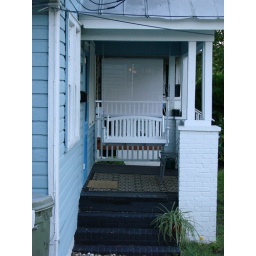
So glad you're out of the cardboard box sitting in my living room.